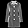
Label: Coat